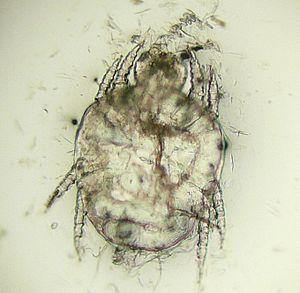
La cheyletiellose est une maladie parasitaire provoquée par un acarien qu'on l'on rencontre chez le lapin, le chat ou le chien.